Sarikei

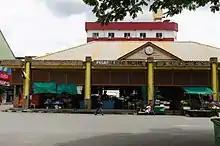
The Sungai Rajang bazaar

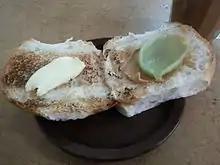
Roti Bakar Aik Seng

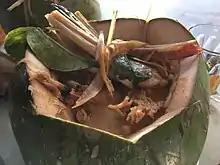
Coconut Prawn Mee Glory Cafe

(note: the names are rendered in the Fuzhou dialect, which is often radically different from Standard Chinese)